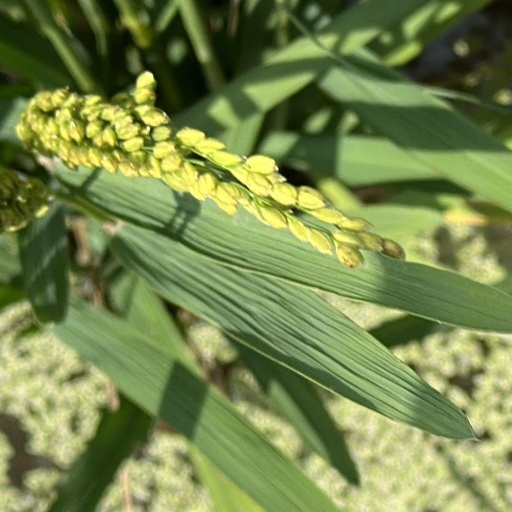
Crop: rice